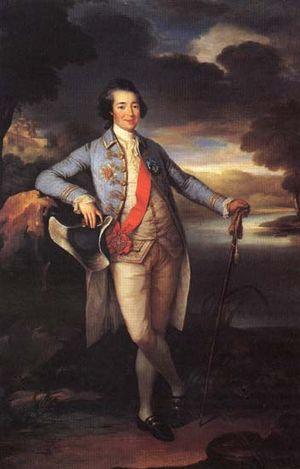
Le prince Alexandre Borissovitch Kourakine est un homme politique russe, vice-chancelier de 1796 à 1798, sénateur, membre du Conseil privé, ambassadeur en place à Paris de 1808 à 1812. Président de la noblesse de Saint-Pétersbourg, membre honoraire de l'Académie russe. Appelé Kouraguine par Tolstoï dans Guerre et Paix.